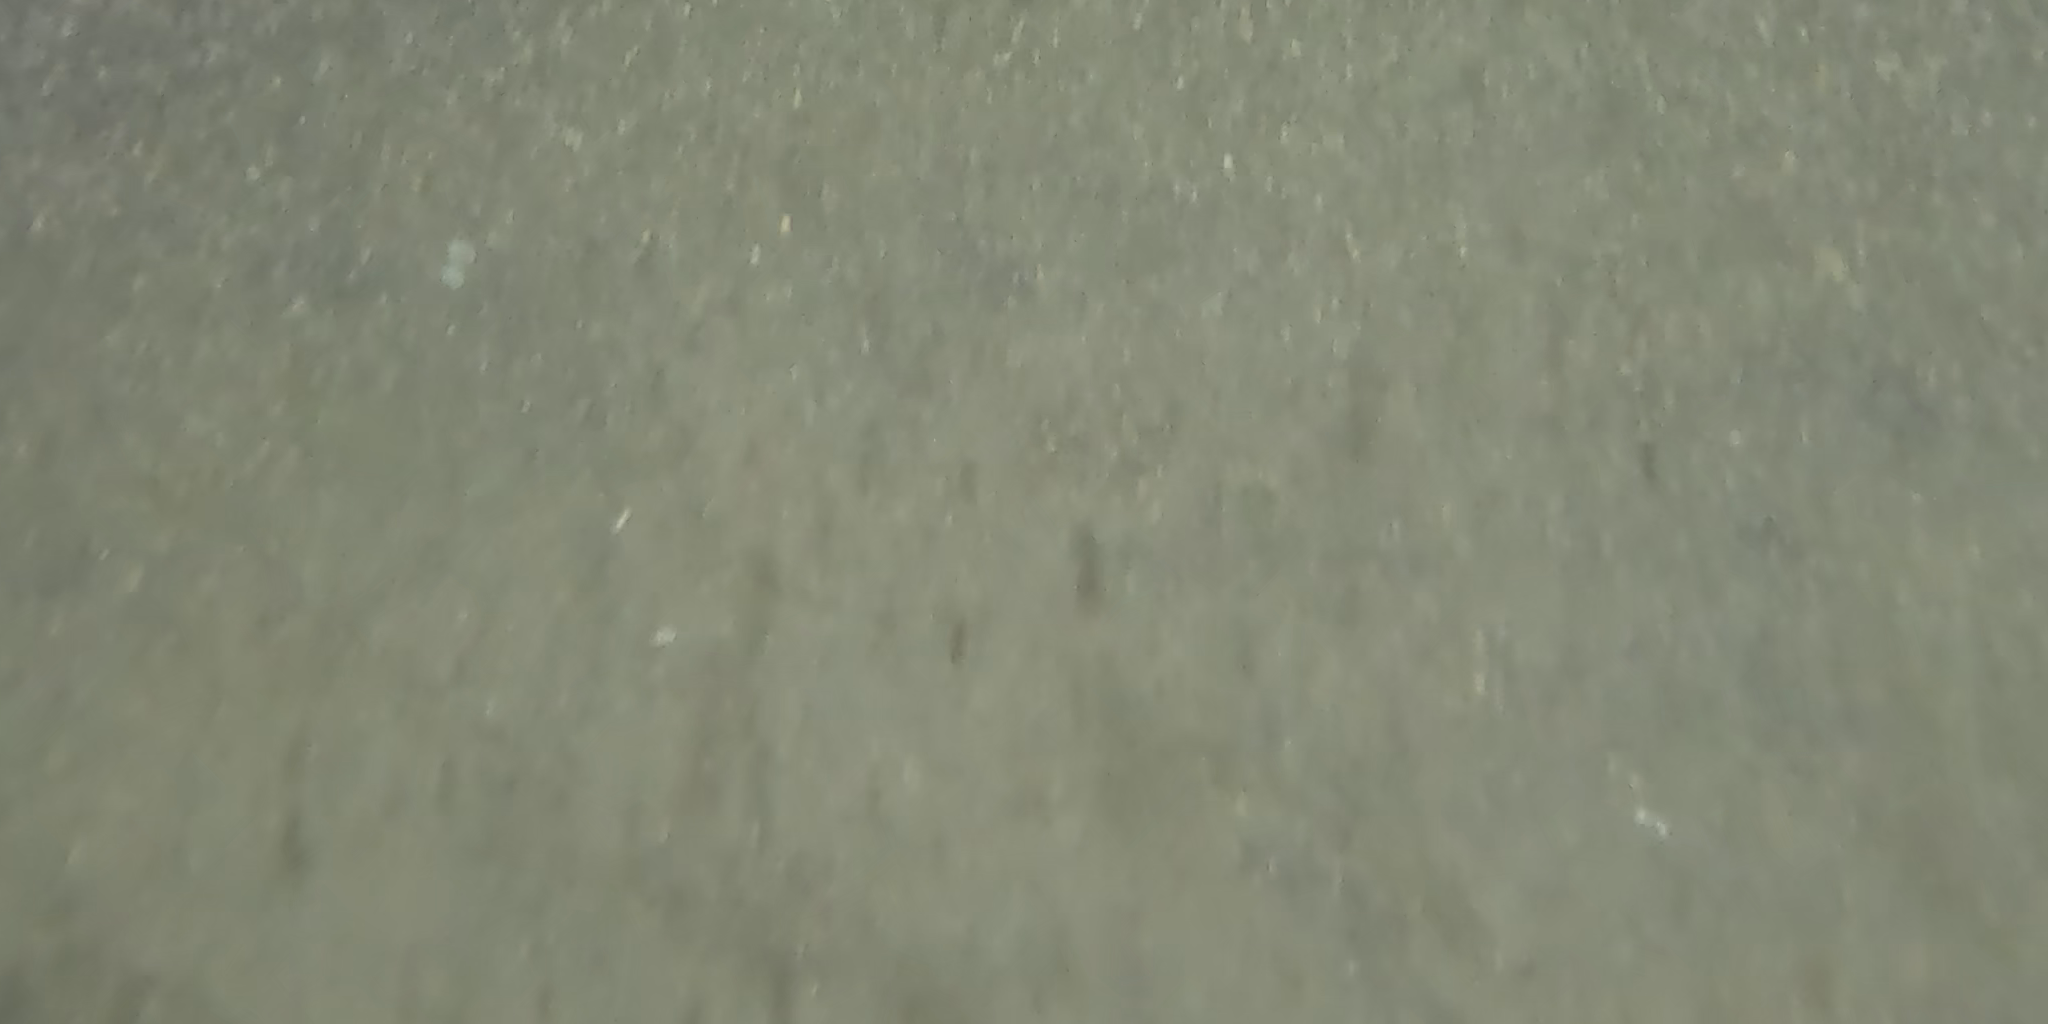
Seabed habitat: sand